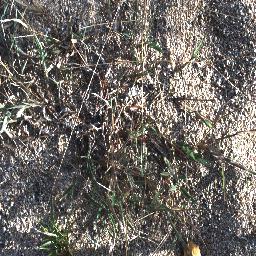
Label: negative